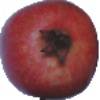
Label: pomegranate